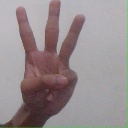
अक्षर: व